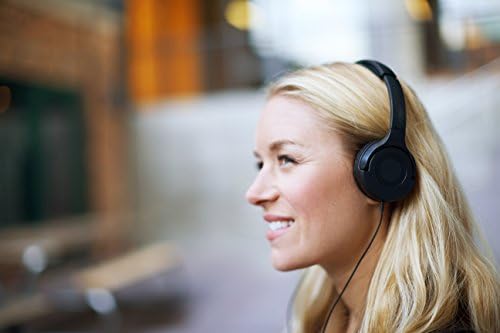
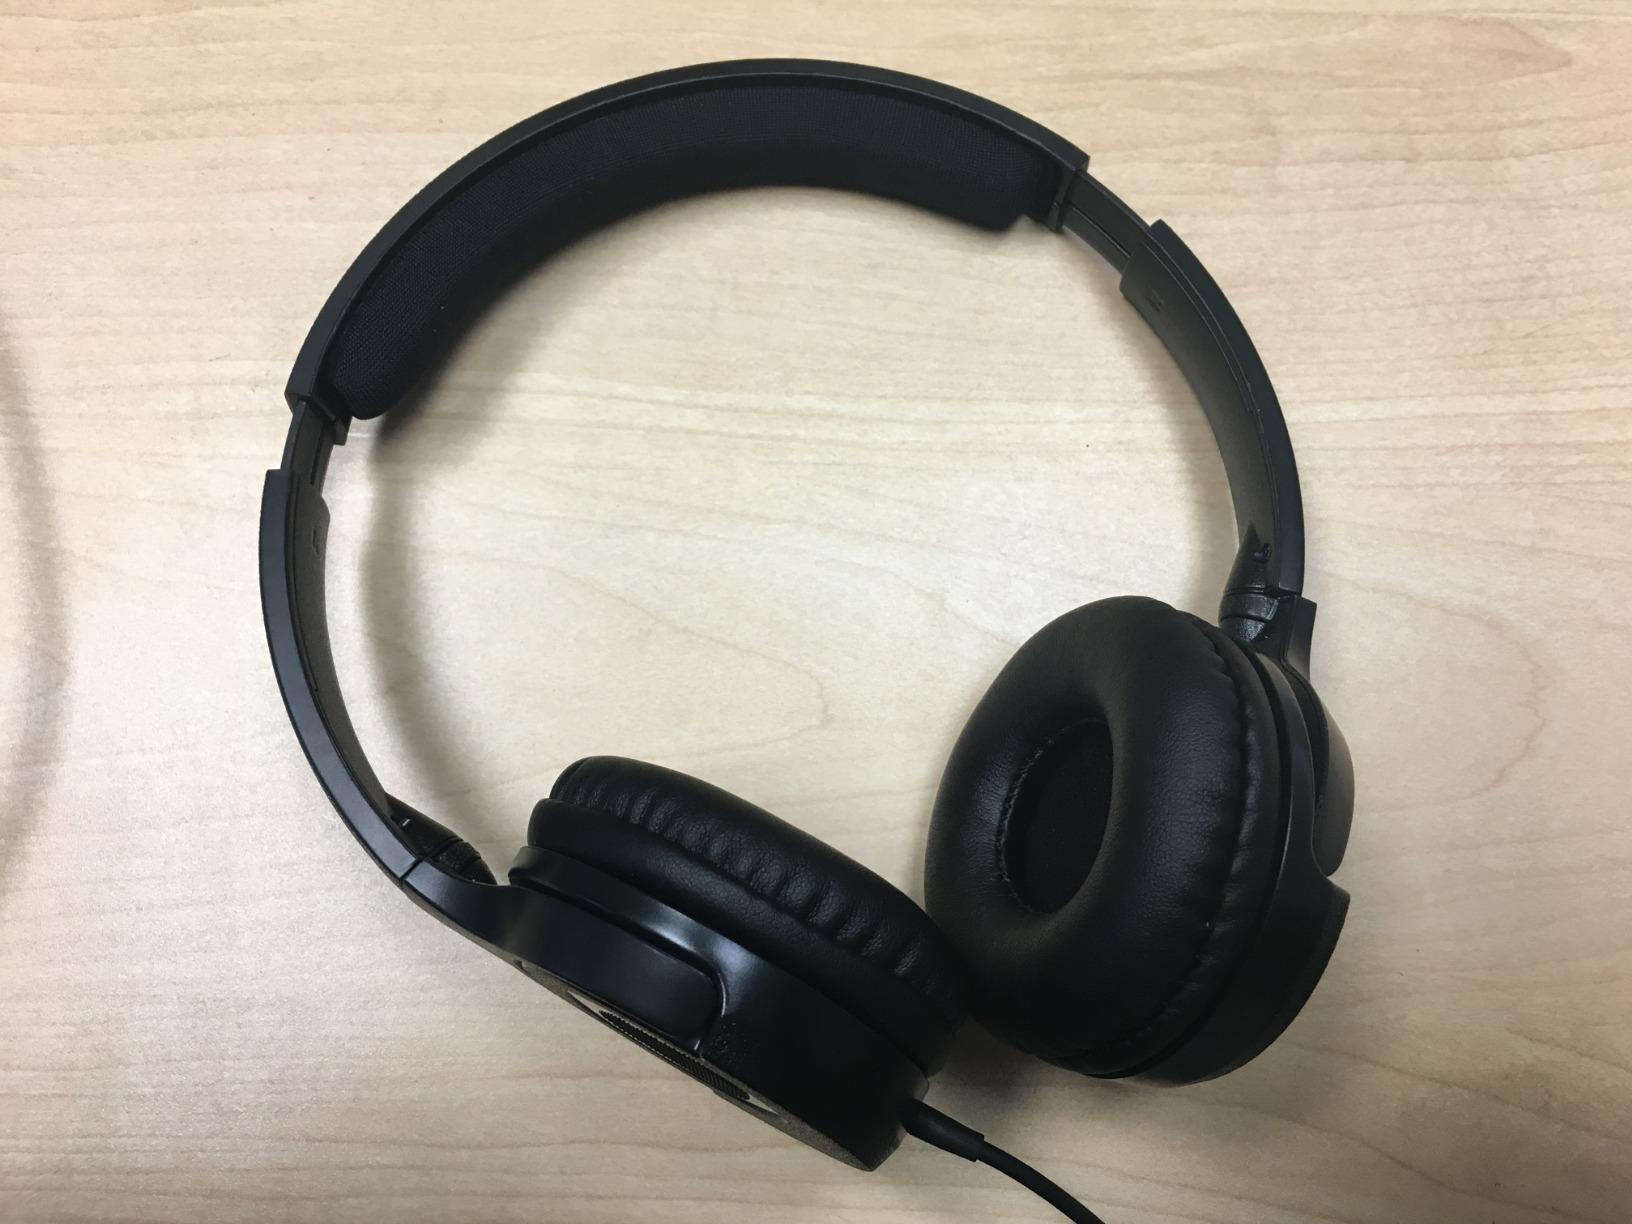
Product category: headphones
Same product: yes